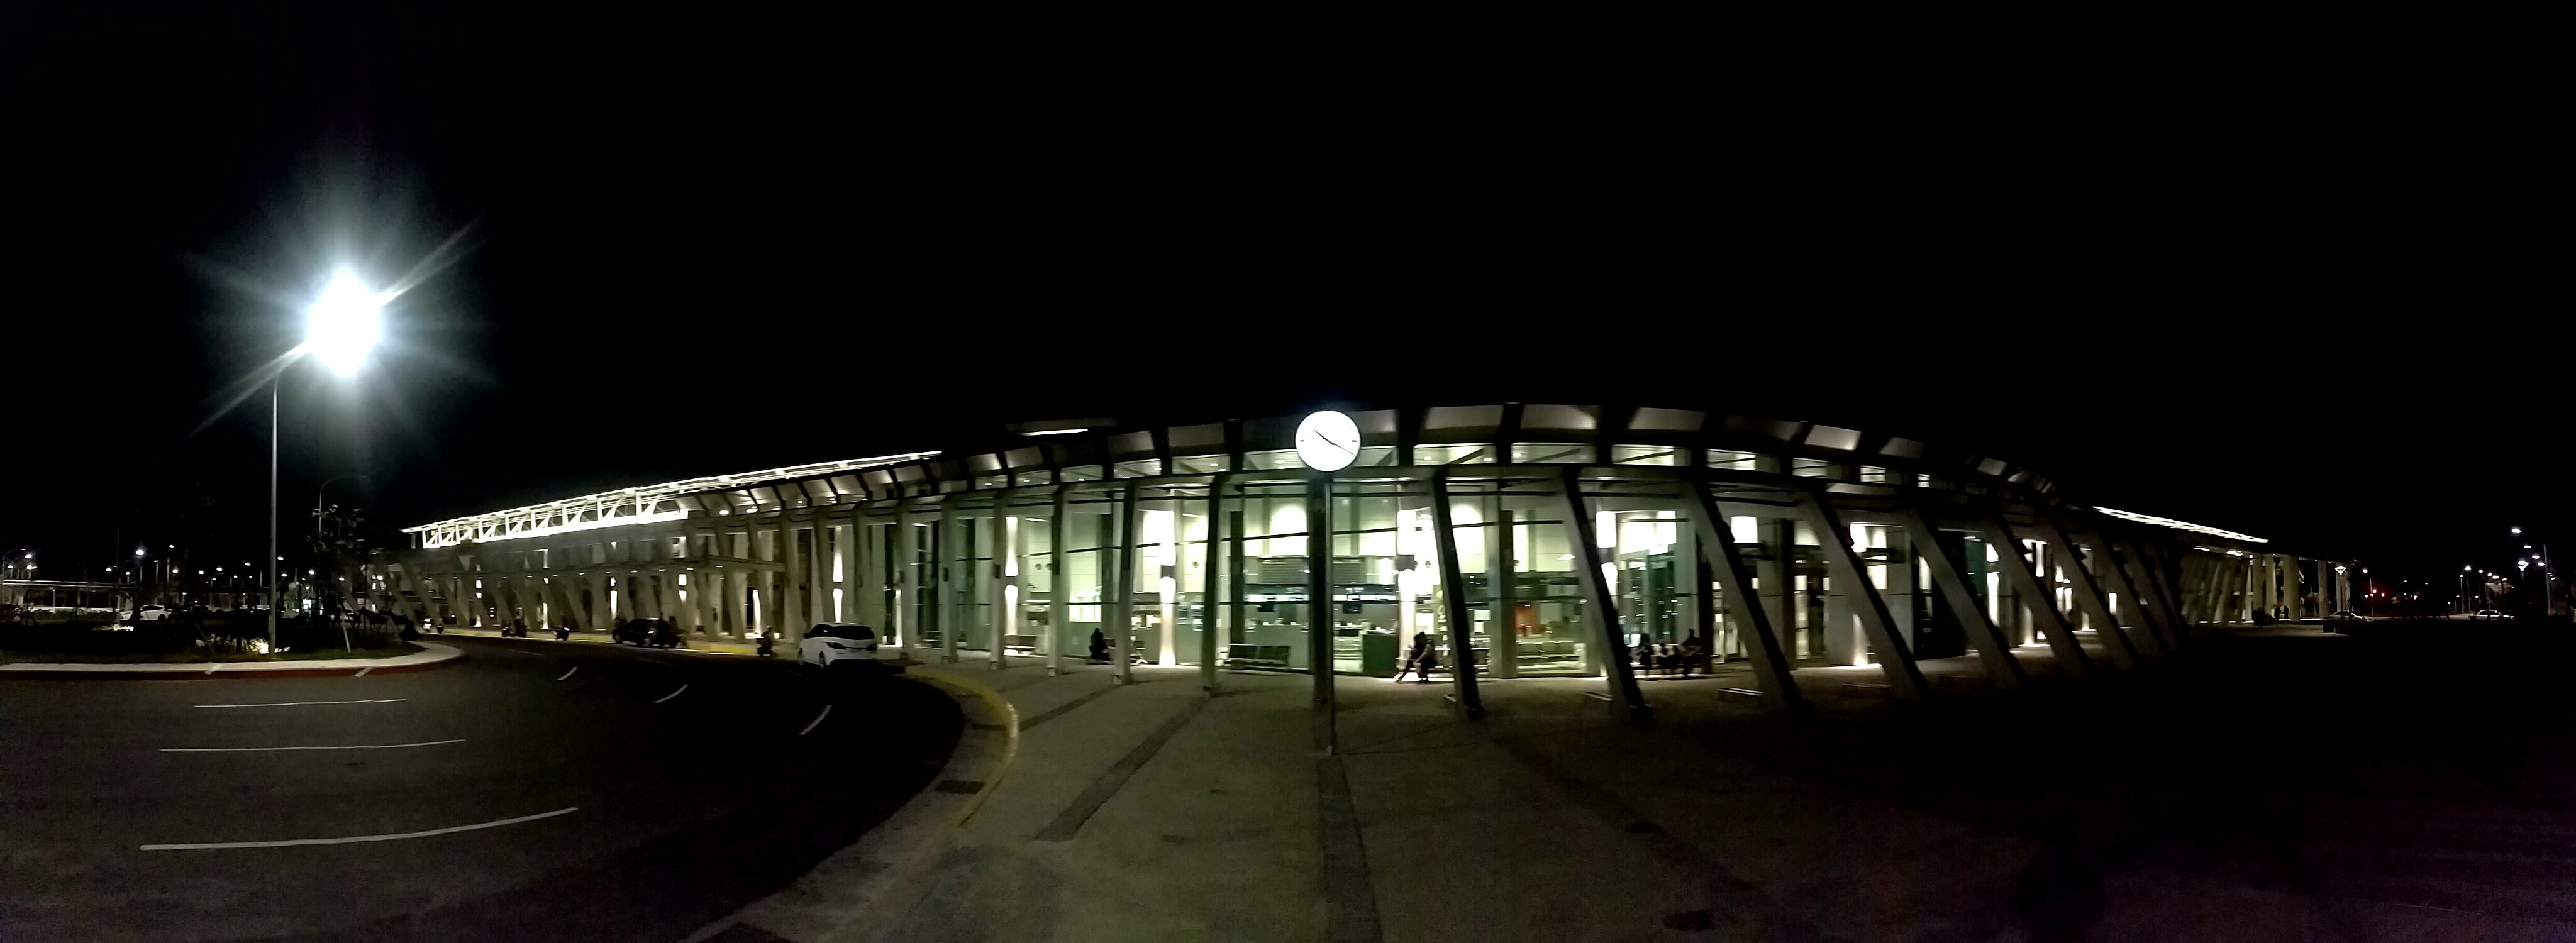
light, structure, bridge, night, cityscape, panorama, darkness, lighting, stadium, public transport, arena, sport venue